Sabatinca incongruella

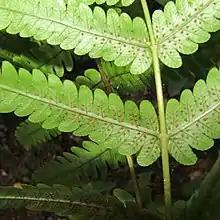
Spores of the fern "Pneumatopteris pennigera"

Larvae of this species feed on liverwort species where as the adult moths appear to feed on the spores of ferns within the genus "Pneumatopteris". Adults have been recorded as feeding on the spores of "Pneumatopteris pennigera".